Chaarfutiya Chhokare

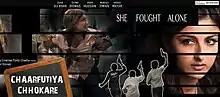
Movie poster

Chaarfutiya Chhokare is a 2014 Indian Hindi-language thriller film, written and directed by Manish Harishankar and produced by Sunill Khosla and Vibha Dutta Khosla. The storyline is based on the subject of child-trafficking. The film features Soha Ali Khan, Seema Biswas and Zakir Hussain.